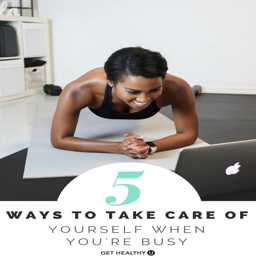
if you can begin by carving out time each day to workout it starts to become habitual and almost automatic .